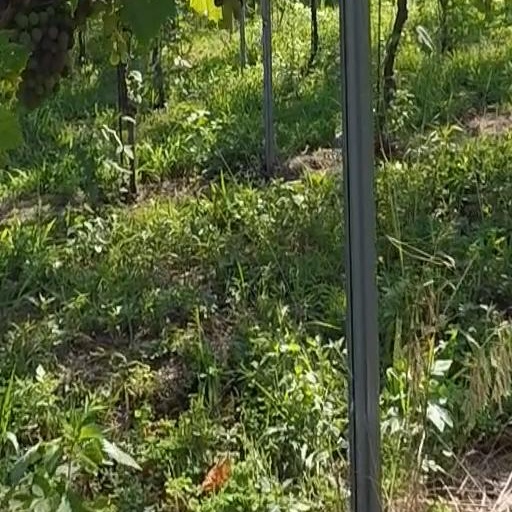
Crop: grape